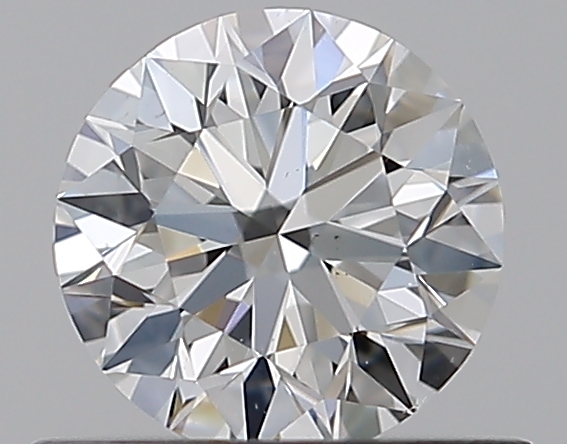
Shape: round
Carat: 0.56
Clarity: VS2
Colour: G
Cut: EX
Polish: EX
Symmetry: EX
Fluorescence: N
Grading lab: GIA
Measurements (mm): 5.25 x 5.28 x 3.28